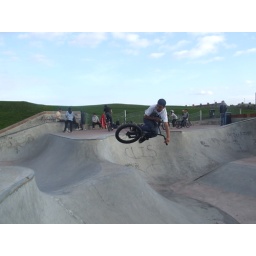
table in bowl